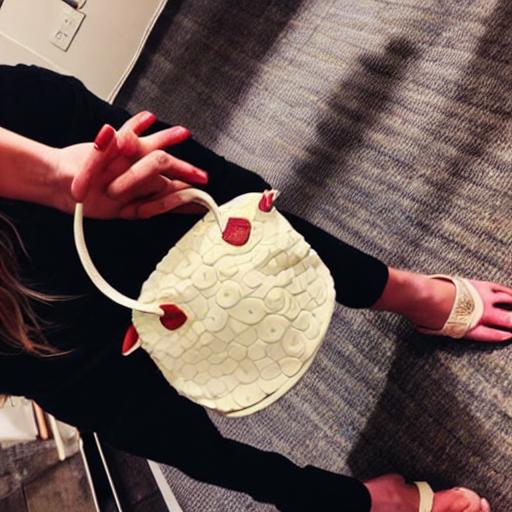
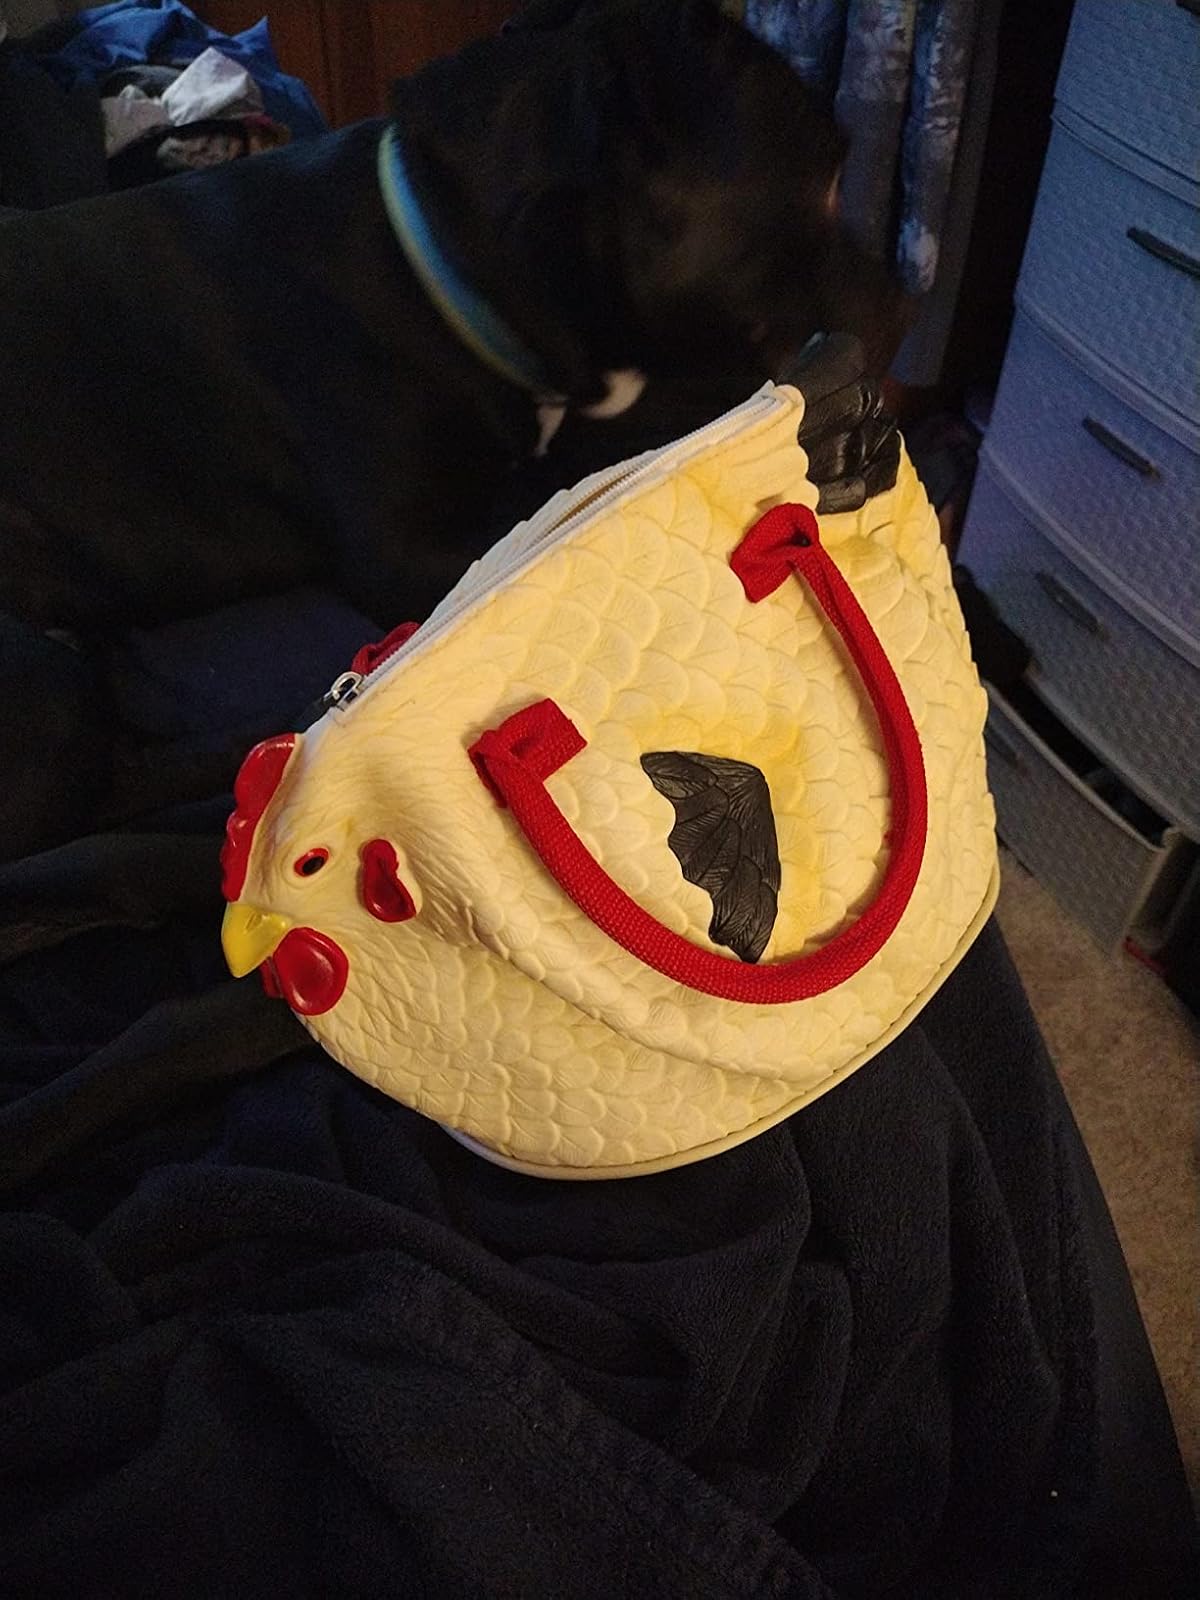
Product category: accessories_handbag
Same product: no